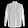
Label: Shirt